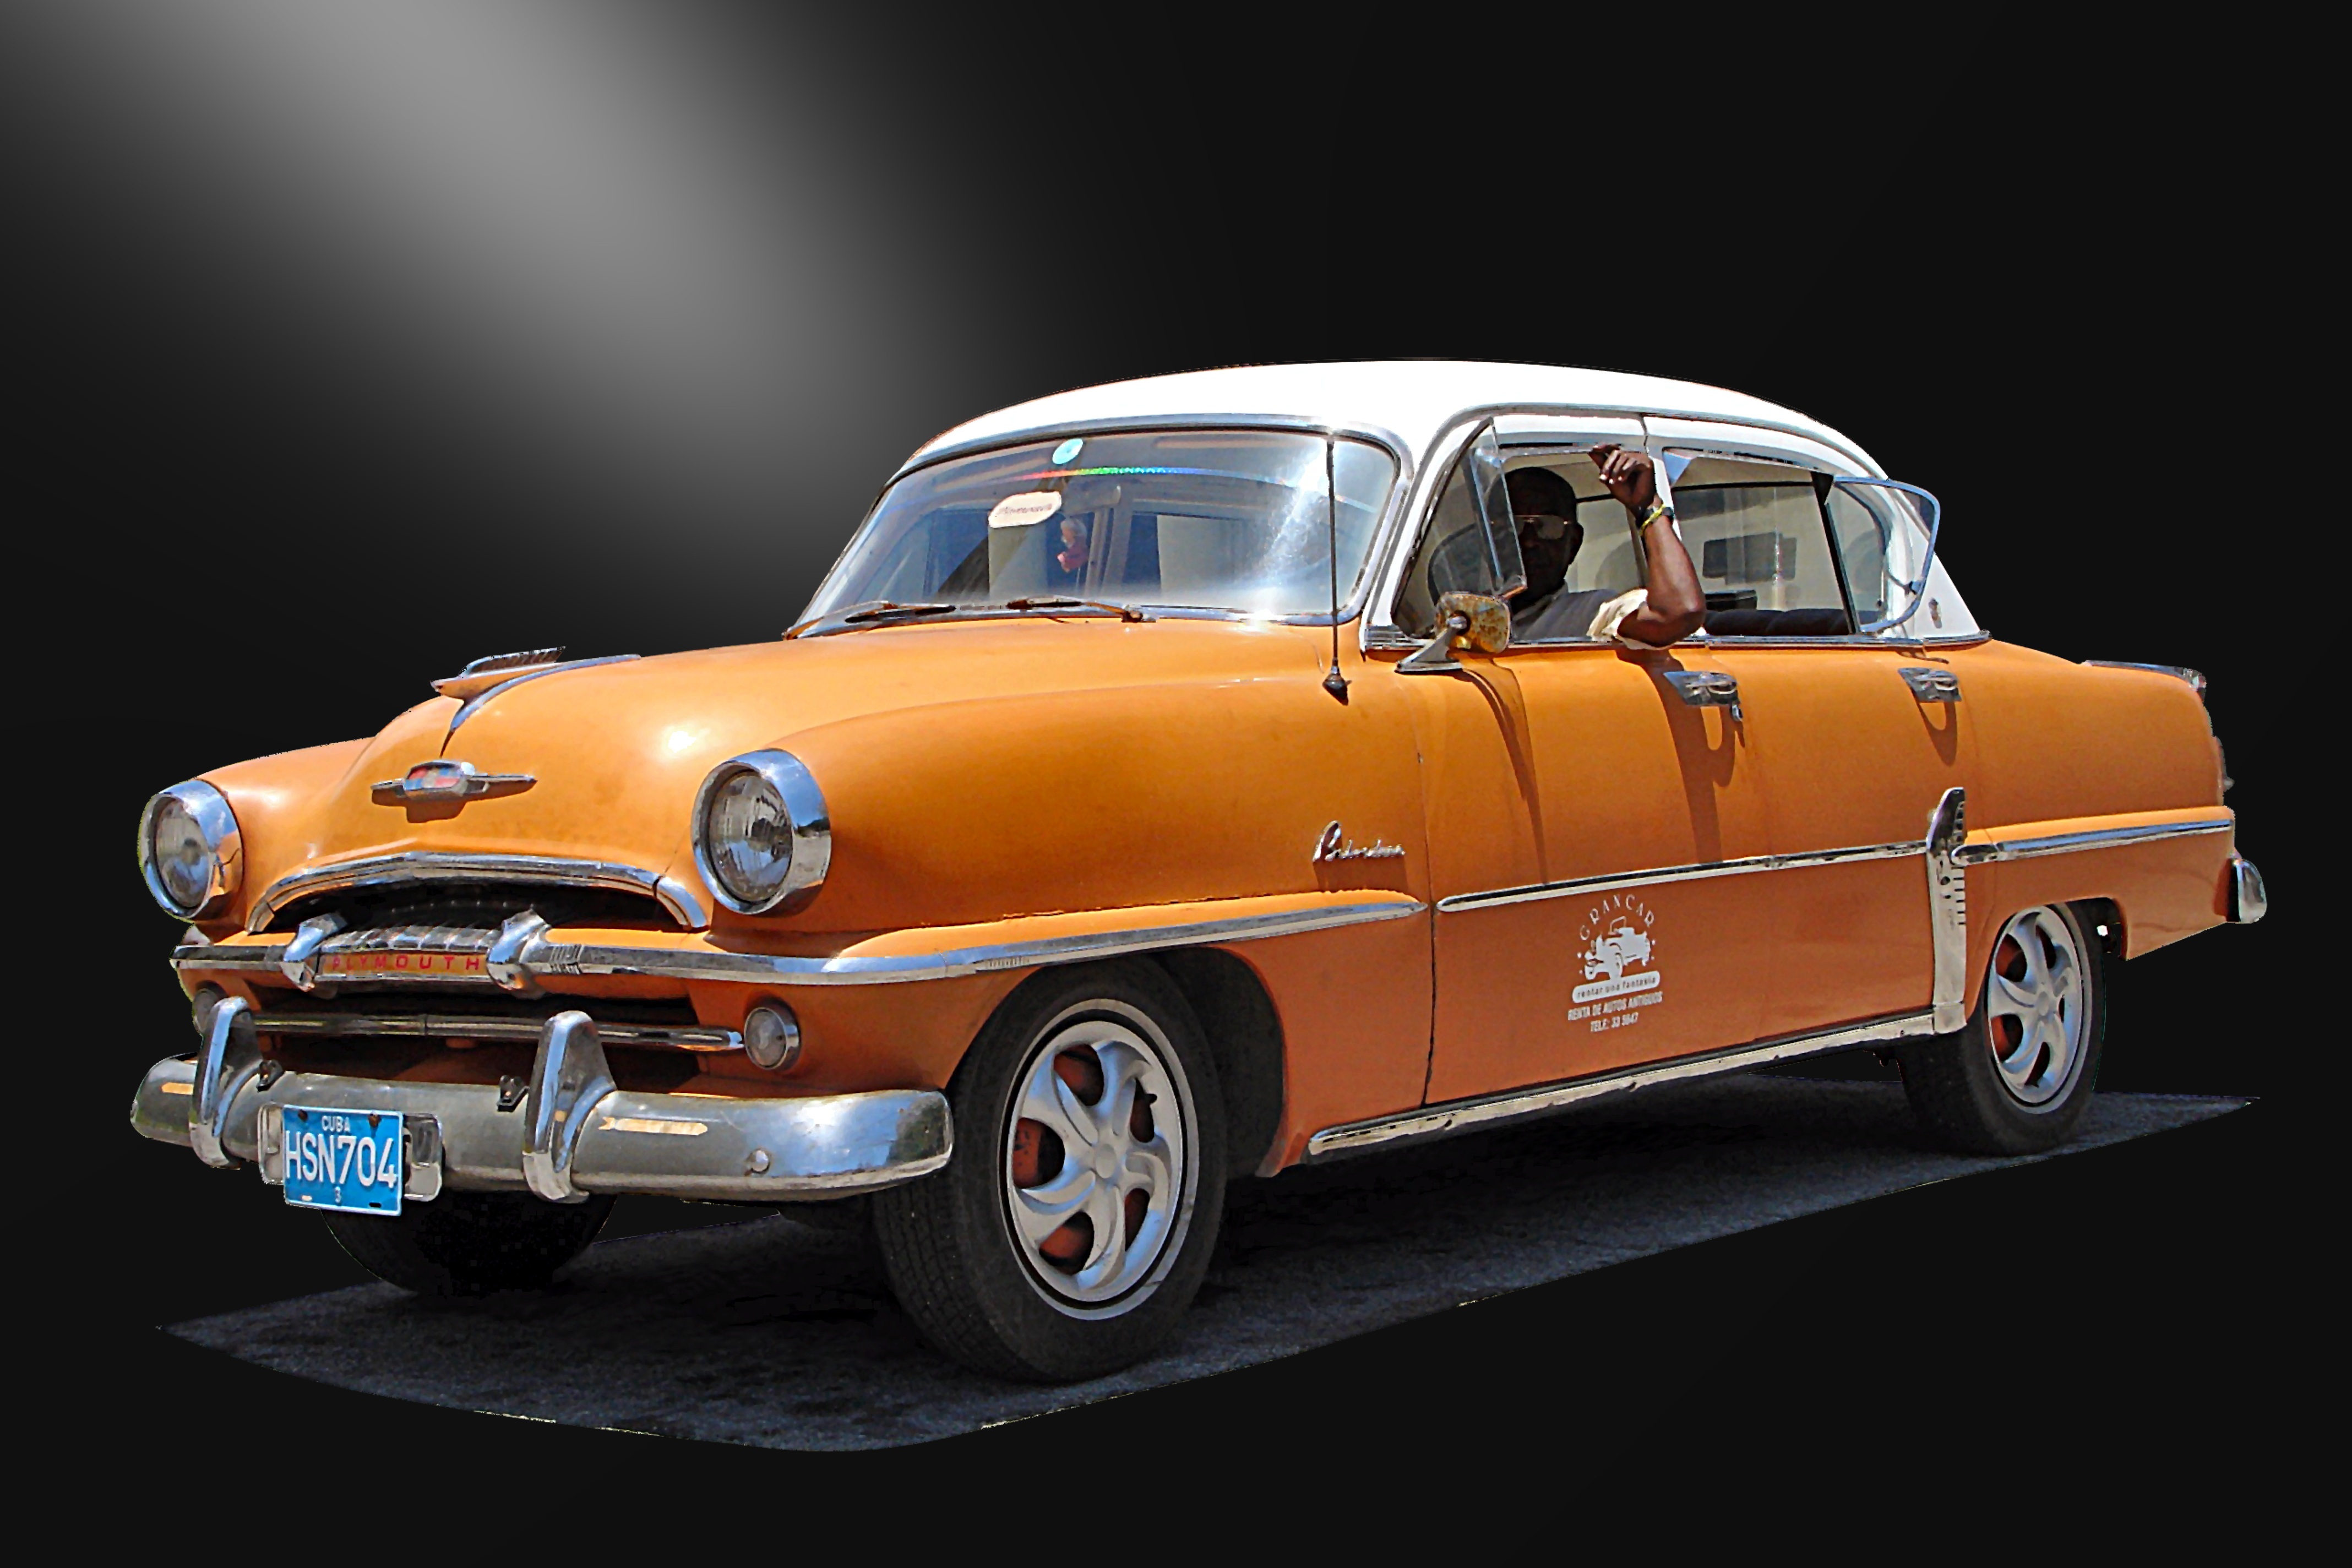
car, old, vehicle, auto, old car, automotive, motor vehicle, vintage car, american, sedan, oldtimer, classic, pkw, historically, antique car, model car, land vehicle, automobile make, automotive exterior, compact car, automotive design, luxury vehicle, mid size car, plymouth cranbrook